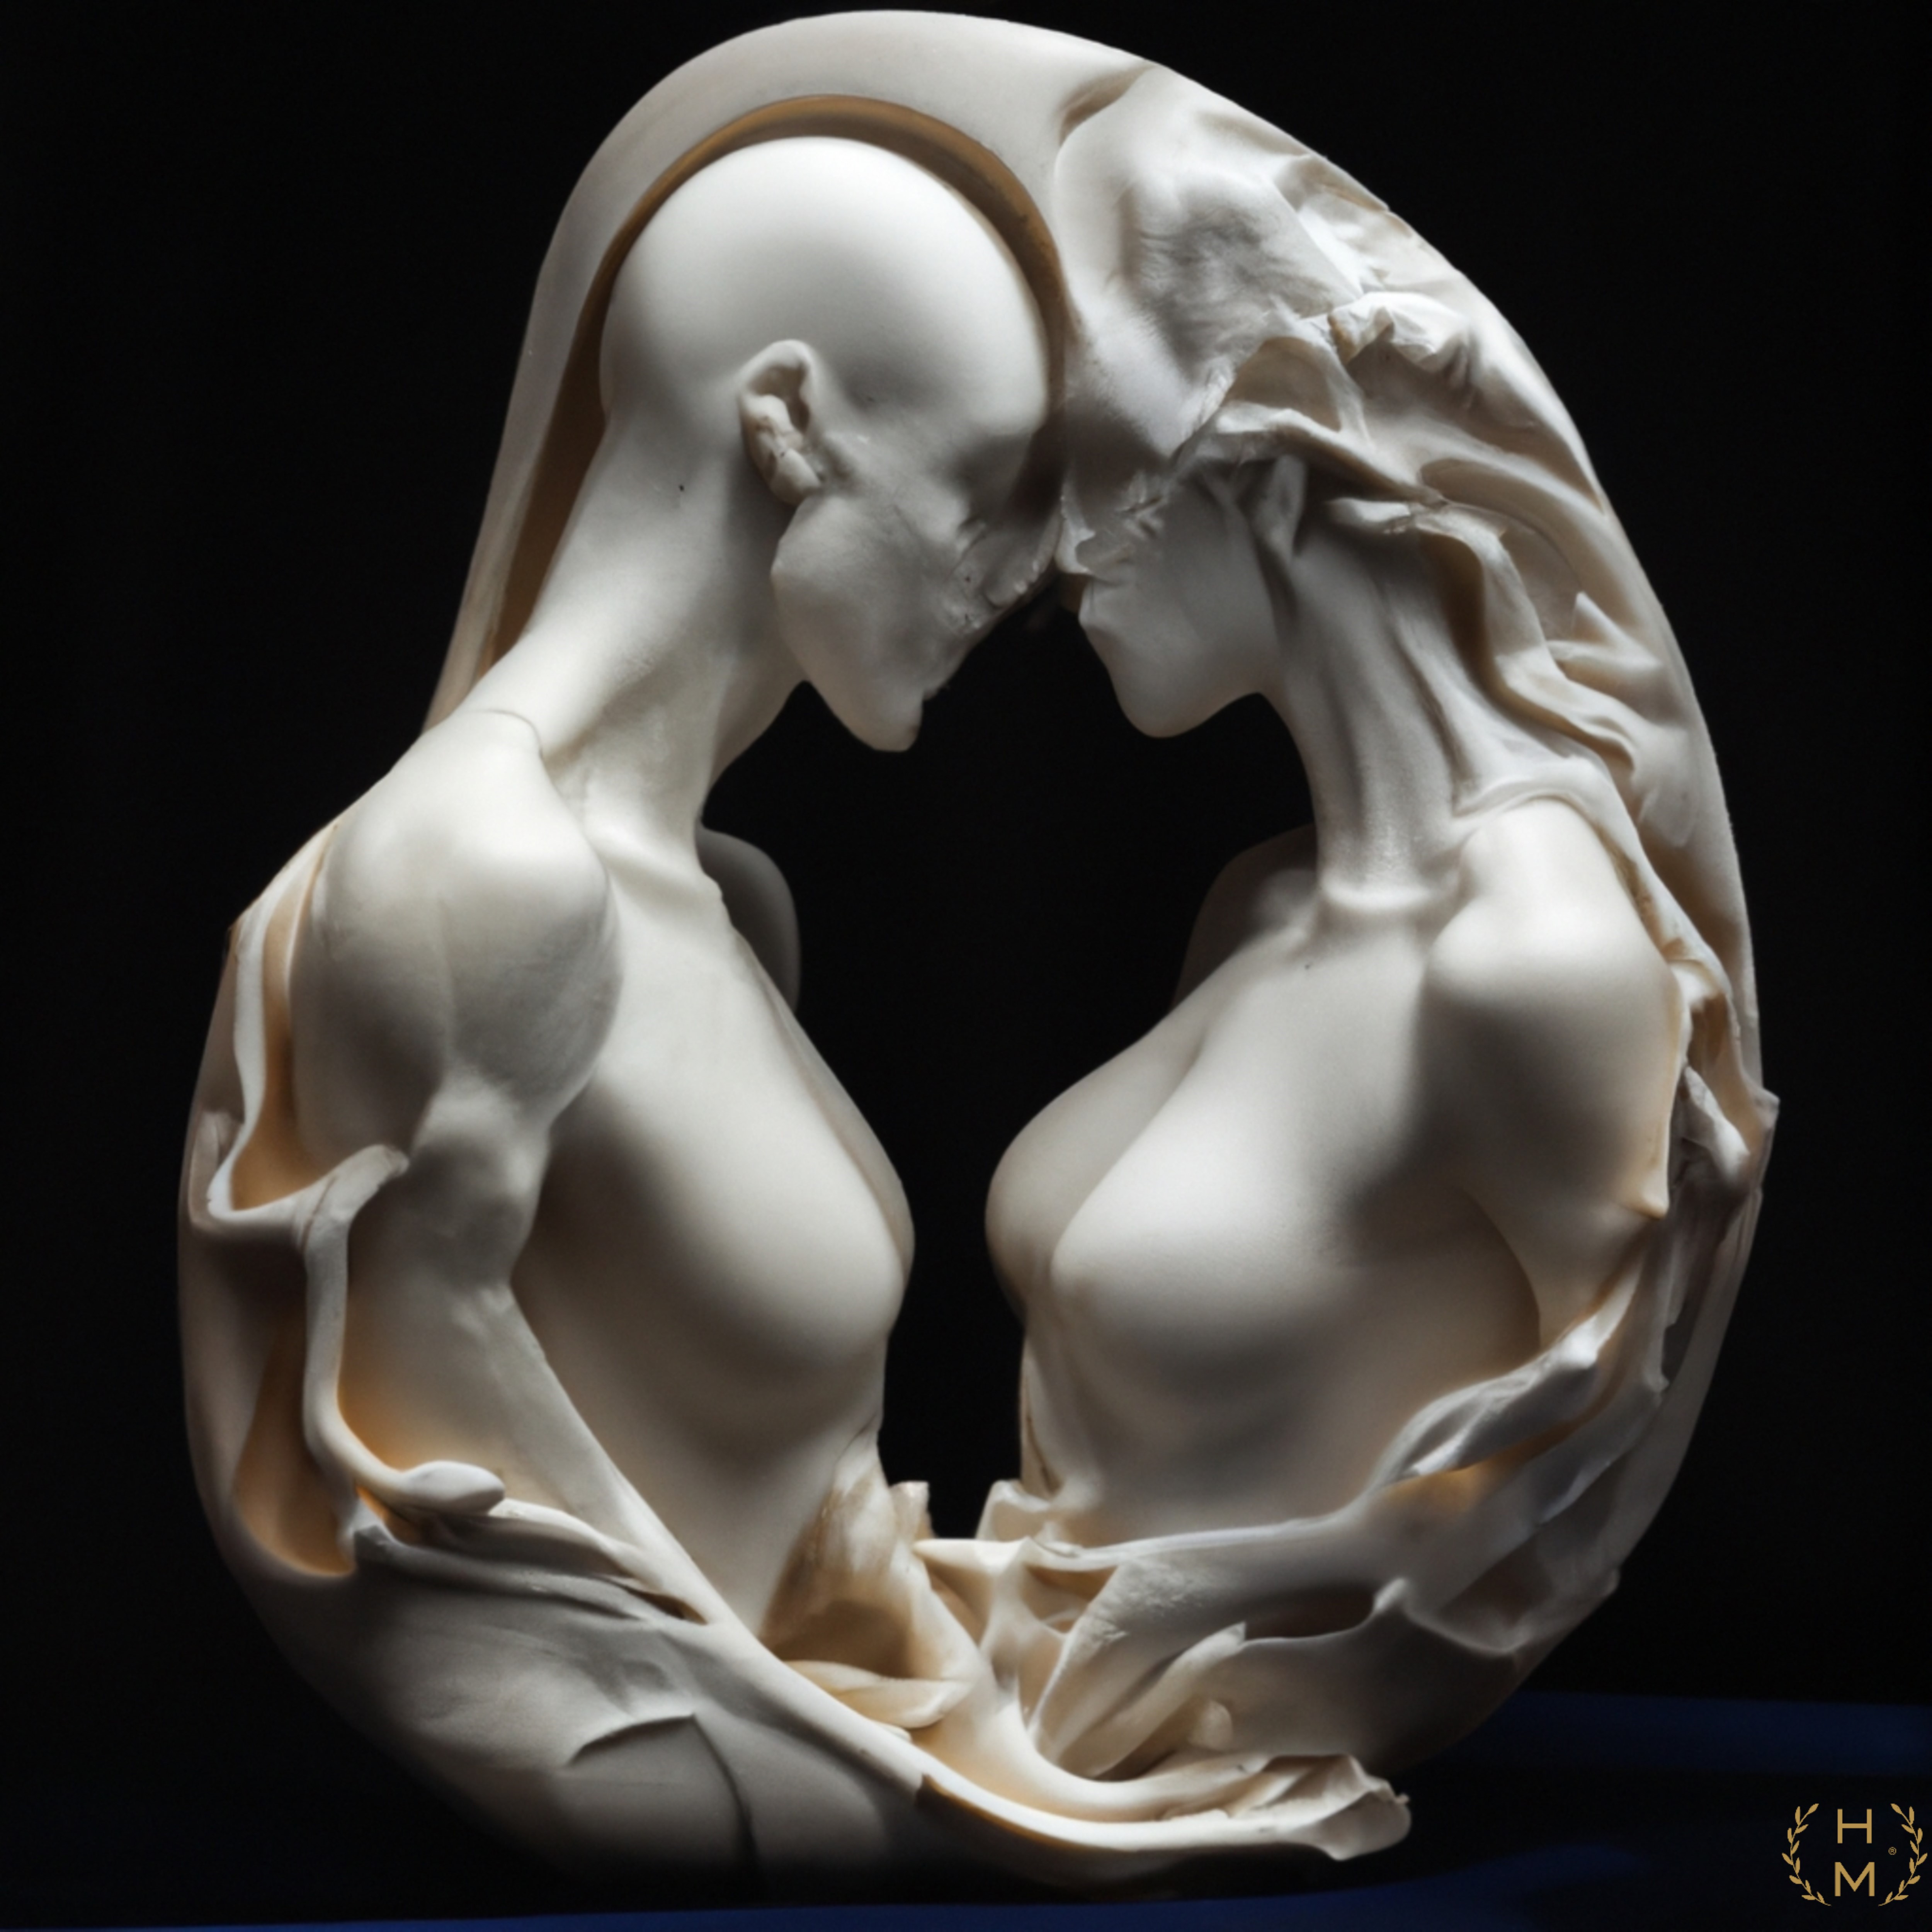
painting, art, artist, artwork, drawing, contemporary art, photography, illustration, paint, love, design, sketch, fine art, abstract art, creative, abstract, acrylic painting, nature, watercolor, art gallery, oil painting, gallery, modern art, abstract painting, digital art, contemporary painting, art collector, style, girl, woman, fashion, mort, jaw, gesture, sculpture, picture frame, statue, chest, font, trunk, classical sculpture, rectangle, heart, visual arts, fictional character, carving, romance, abdomen, metal, still life photography, stone carving, relief, monument, symmetry